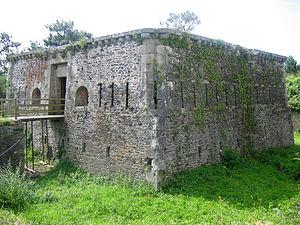
Tour-modèle n°1 type 1811, Pointe des Espagnols, Roscanvel
Une tour-modèle, aussi nommée tour de l'Empire ou encore tour Napoléon est une construction standardisée créée en 1811.
La presqu'île de Roscanvel correspond à la branche nord de la croix formée par la presqu'île de Crozon et correspond au territoire de la commune de Roscanvel qui lui a donné son nom.
La presqu'île de Crozon est située dans le Finistère en face de Brest. Elle est englobée en totalité dans le parc naturel régional d'Armorique et les espaces maritimes qui l'entourent sont en partie englobés dans le parc naturel marin d'Iroise, parc national créé en 2007.